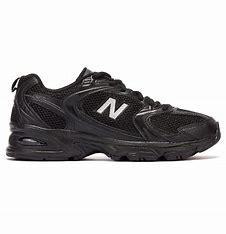
Brand: New
Model: Balance New Balance 530